Indian independence movement in Tamil Nadu

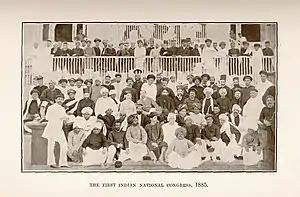
Delegates at the first session of the Indian National Congress, 1885

During the 19th century, the British rulers of India actively endorsed the activities of Christian missionaries and enacted laws to empower them and to favour proselytism. In 1844, a law was introduced that amended Hindu law to allow Christian converts to inherit property from their Hindu ancestors. At about the same time, Christian theology was introduced as a compulsory subject in the curriculum of the University of Madras]].